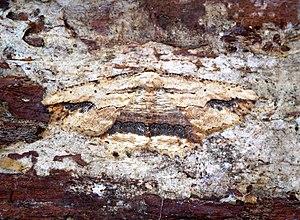
Menophra abruptaria, la Boarmie pétrifiée ou Phalène pétrifiée, est une espèce de lépidoptères de la famille des Geometridae et de la sous-famille des Ennominae.